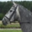
Label: horse